James Friend

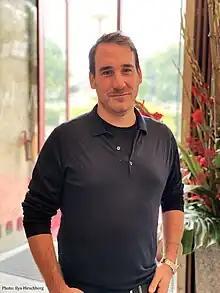
Friend at FilmFest Munich in 2023

James Friend is a British cinematographer, best known for his work on Edward Berger's "All Quiet on the Western Front", which earned him the Academy Award for Best Cinematography, in addition to the BAFTA Award for Best Cinematography.